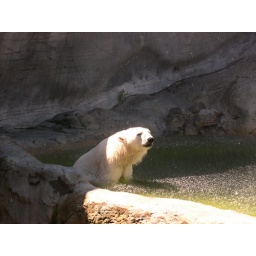
Orphaned bear found on road now in Wpg Mb zoo